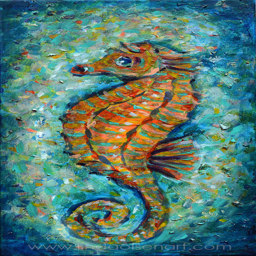
a lovely woman called me to purchase this painting for her vacation home .